Bulgarian Armed Forces

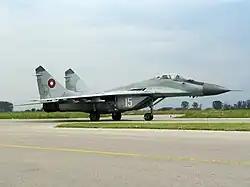
A BAF MiG-29 at Graf Ignatievo Air Base

Until recent years the Air Force suffered somewhat from fuel shortages; a problem which was overcome in 2008. Fighter pilots have year-round flights, but gunship pilots do not fly often due to the yet unfulfilled modernization of the Mi-24 gunships. Due to financial difficulties fighter pilots have 60 hours of flying time per year, only a third of the national norm of 180 hours.